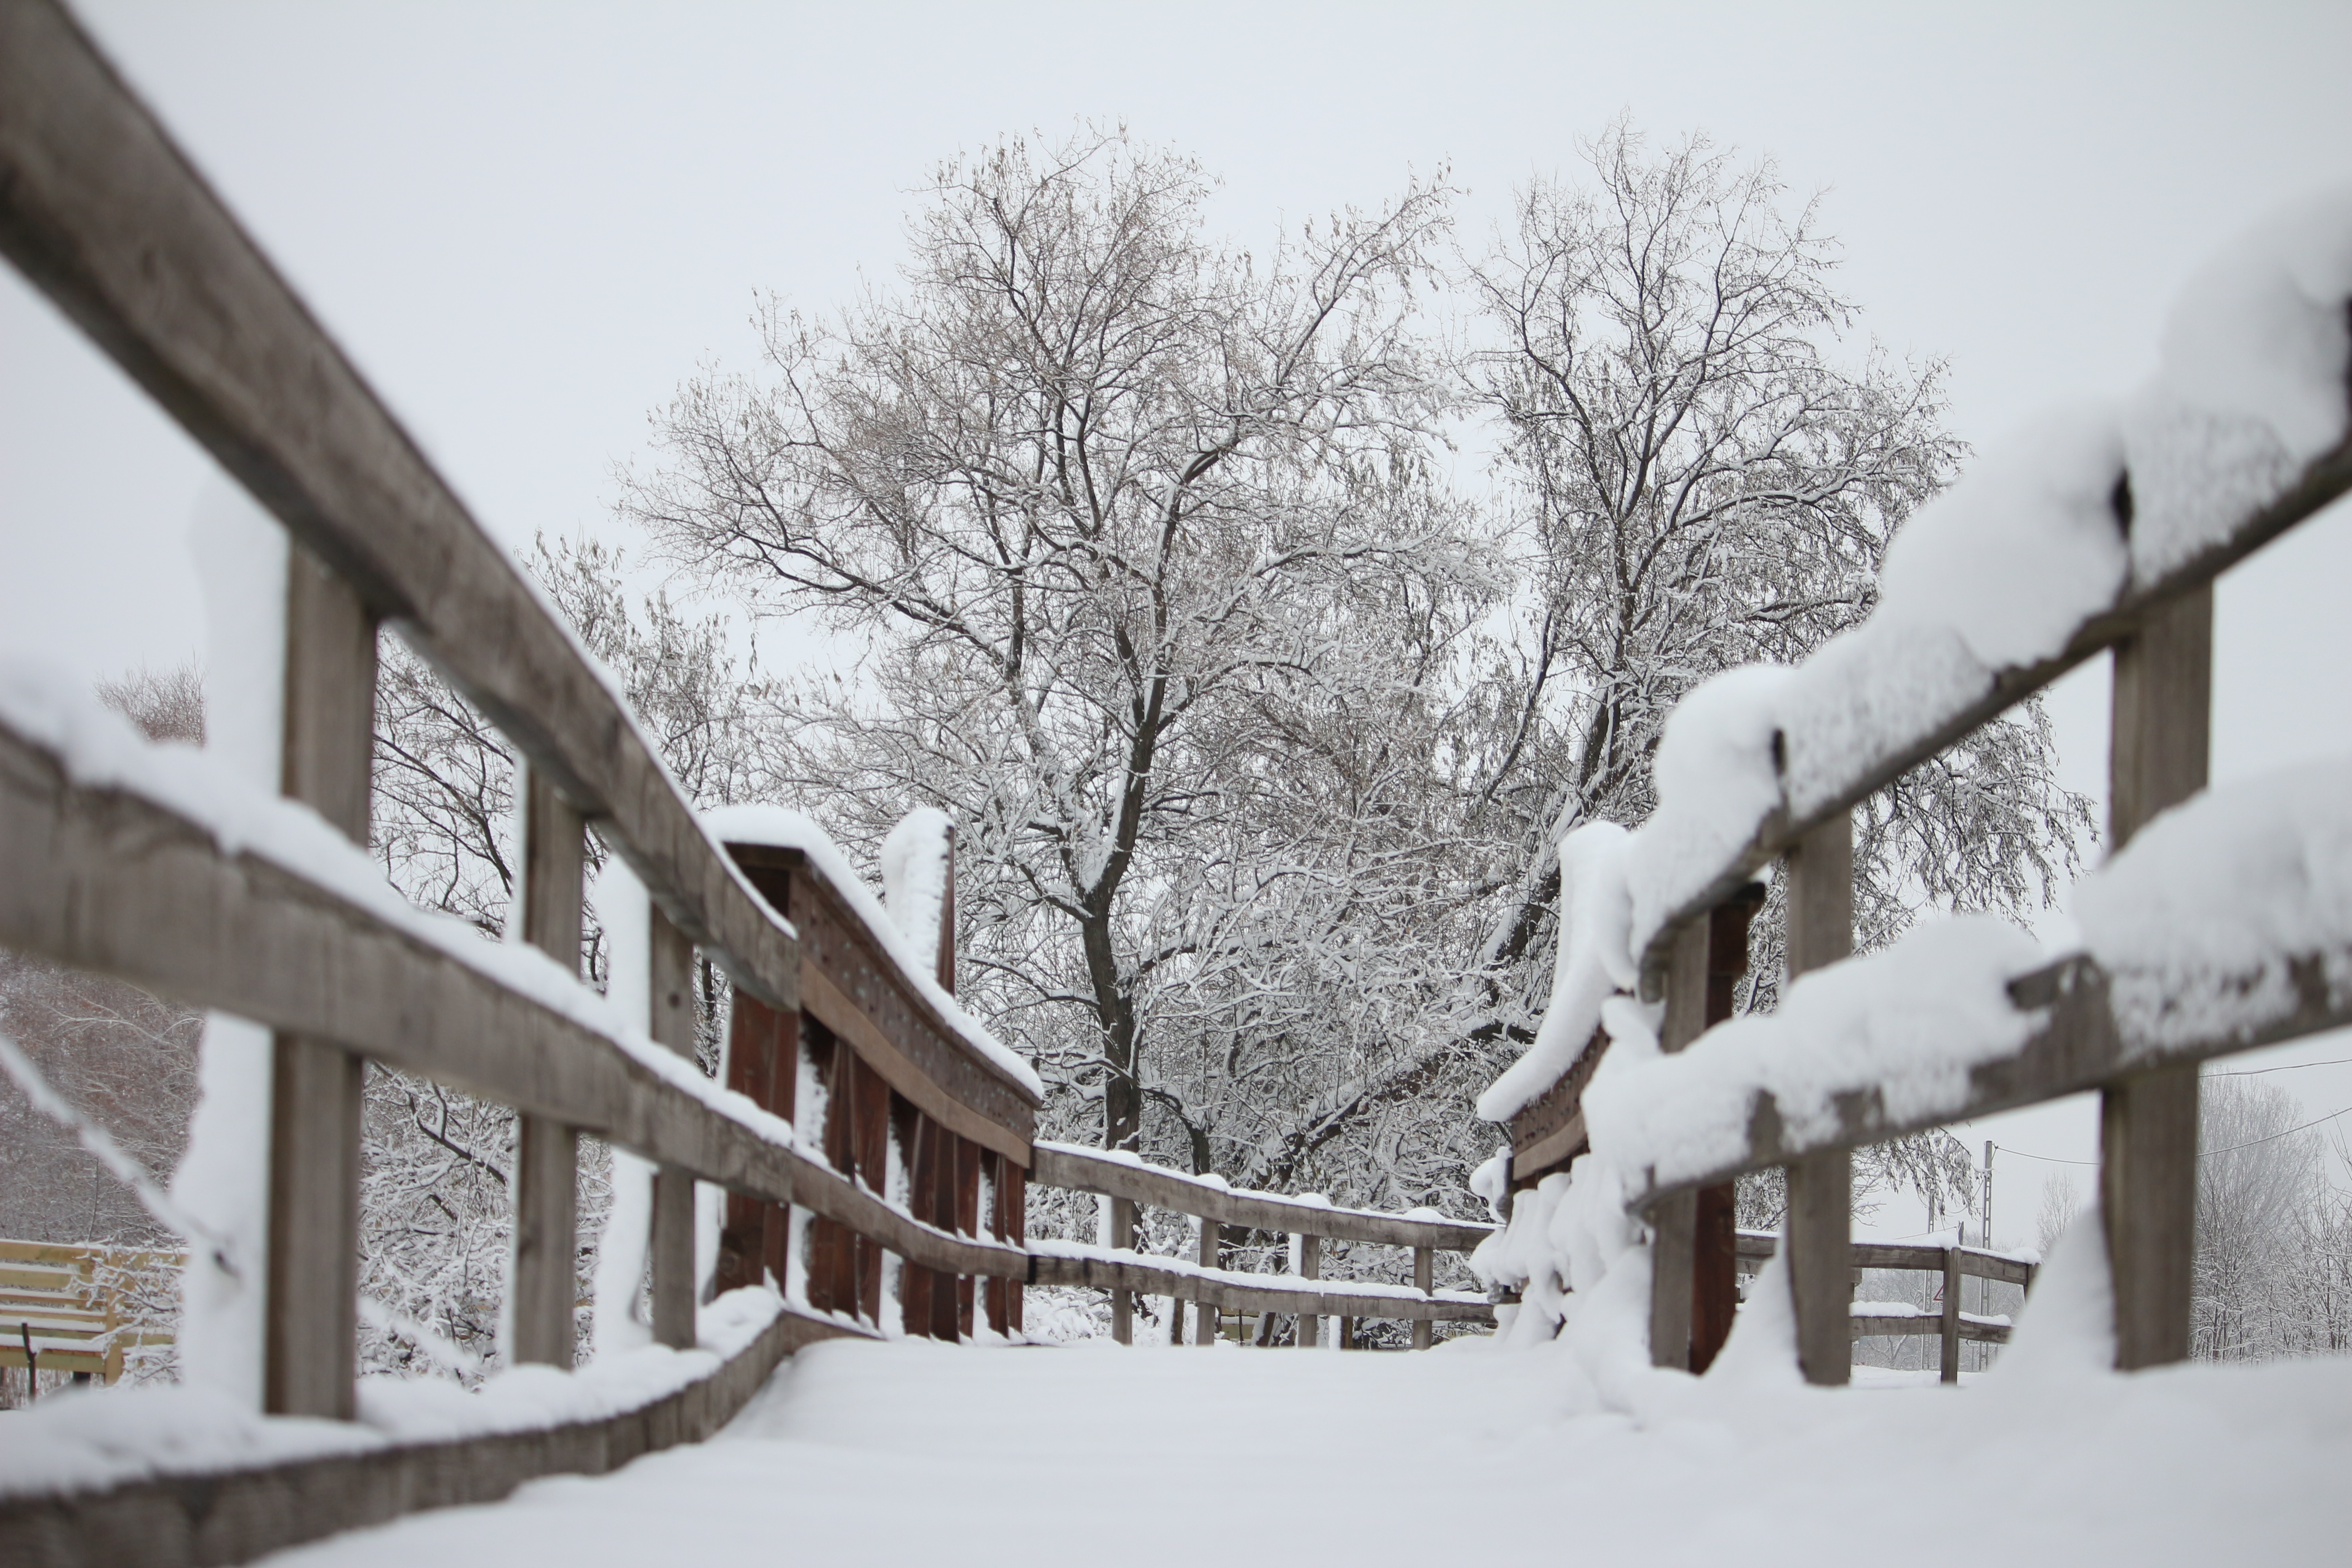
winter, landscape, snow, snowy still life, white, freezing, tree, monochrome, black and white, blizzard, architecture, monochrome photography, branch, winter storm, house, photography, plant, home, building, wood, stock photography, handrail, ice, precipitation, frost, style